Masai ostrich

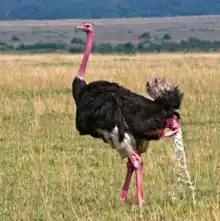

Unlike most avian species, male ostriches have a retractable penis that averages 20 cm in length and everts during defecation, urination, and copulation. The ostrich is the only bird to void urine separate from defecation due to the muscular sphincter-like folds located within the cloaca.